Trousers as women's clothing

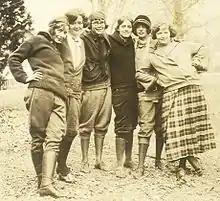
Women wearing knickerbockers 1924

According to Valerie Steele, by the end of the 19th century, Parisian women were wearing bloomers more commonly than English and American women, probably because bloomers were presented as a fashionable item in France rather than a quasi-feminist statement, which fashion writers strongly disliked. By 1895, however, many middle-class American girls had adopted the bike and the bloomer and began to call themselves "New Women," despite society's resistance. Meanwhile, these early women's trousers diversified according to their uses for gymnastics, bathing, cycling or titillation.